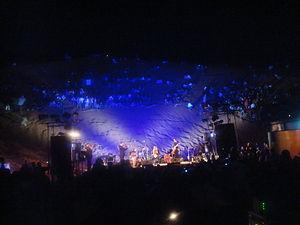
Une soirée des Nuits de la Saoura à Béni-Abbés en Algérie. العربية: أمسية من ليالي الساورة بالكثبان الرملية بني عباس الجزائر
Béni Abbès est une commune de la wilaya de Béchar, située 250 km au sud-ouest de Béchar et à 1 200 km au sud-ouest d'Alger, depuis 2015 elle est le chef-lieu de la wilaya déléguée de Béni Abbès.
Nuits de la Saoura est un festival musical international organisé chaque année à Béni-Abbés. Il est né de la coopération entre deux associations, une algérienne Hillal la Saoura et une Française Nuits Métis.